The Mummy (1932 film)

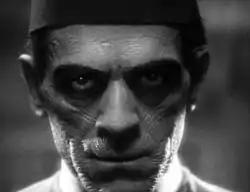
Boris Karloff in a shot used throughout the film.

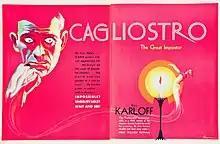
Concept art for "Cagliostro", a film project based on the historical occultist Alessandro Cagliostro, which served as the basis for what became "The Mummy".

Inspired by the opening of Tutankhamun's tomb in 1922 and the alleged "curse of the pharaohs", producer Carl Laemmle Jr. commissioned story editor Richard Schayer to find a novel to form a basis for an Egyptian-themed horror film, just as the novels "Dracula" and "Frankenstein" inspired their 1931 films "Dracula" and "Frankenstein". Schayer found none, although the plot bears a strong resemblance to a short story by Arthur Conan Doyle entitled "The Ring of Thoth". Schayer and writer Nina Wilcox Putnam learned about Alessandro Cagliostro and wrote a nine-page treatment entitled "Cagliostro". The story, set in San Francisco, was about a 3,000-year-old magician who survives by injecting nitrates.